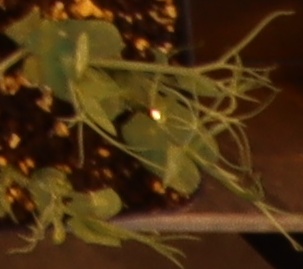
Label: Field Pea